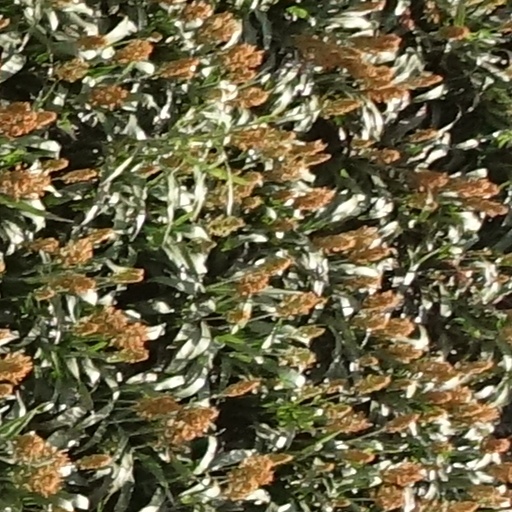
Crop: sorghum